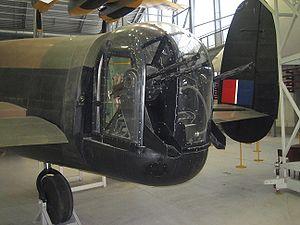
Un mitrailleur de queue ou artilleur d'aviation est un membre d'équipage d'un aéronef militaire disposant comme moyens de défense d'une tourelle armée de mitrailleuses ou de canons jumelés par deux ou par quatre. Cet armement permet généralement une défense contre les aéronefs ennemis plus ou moins efficace.